Alloparenting

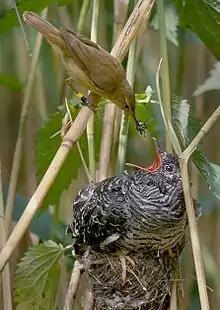
Brood parasitism: Reed warbler feeds a common cuckoo chick.

Relationships between 'parents' and young that are in some way parasitic, perhaps resulting from reproductive errors or maladaptive behaviour, are an interesting and somewhat hazy form of alloparenting. In some cases, alloparents may find themselves investing in heterospecific young, and gaining none, or very little overall fitness benefit. Though ultimately maladaptive, this sort of behaviour may be supported by an inability of parents to recognize their own young (for example stolen fertilisations in fish), or supernormal stimuli 'enslaving' the alloparent into providing the care, as is seen in the case of brood parasitism of the cuckoo bird. The genetic parents and the young are not exempt to parasitism and exploitation either. In some species of fish, males exhibit zygote stealing, or alloparents may kidnap free-swimming young to help reduce selective pressures on their own brood. In some cases, alloparents may exploit young in order to receive immediate benefits. In some primate species, low ranking individuals, particularly males, will temporarily care for young in order to increase social status, gain reproductive benefits or use them for 'agonistic buffering', often with little concern for the welfare of the young. Two well-documented types of parasitic or misdirected alloparenting are: